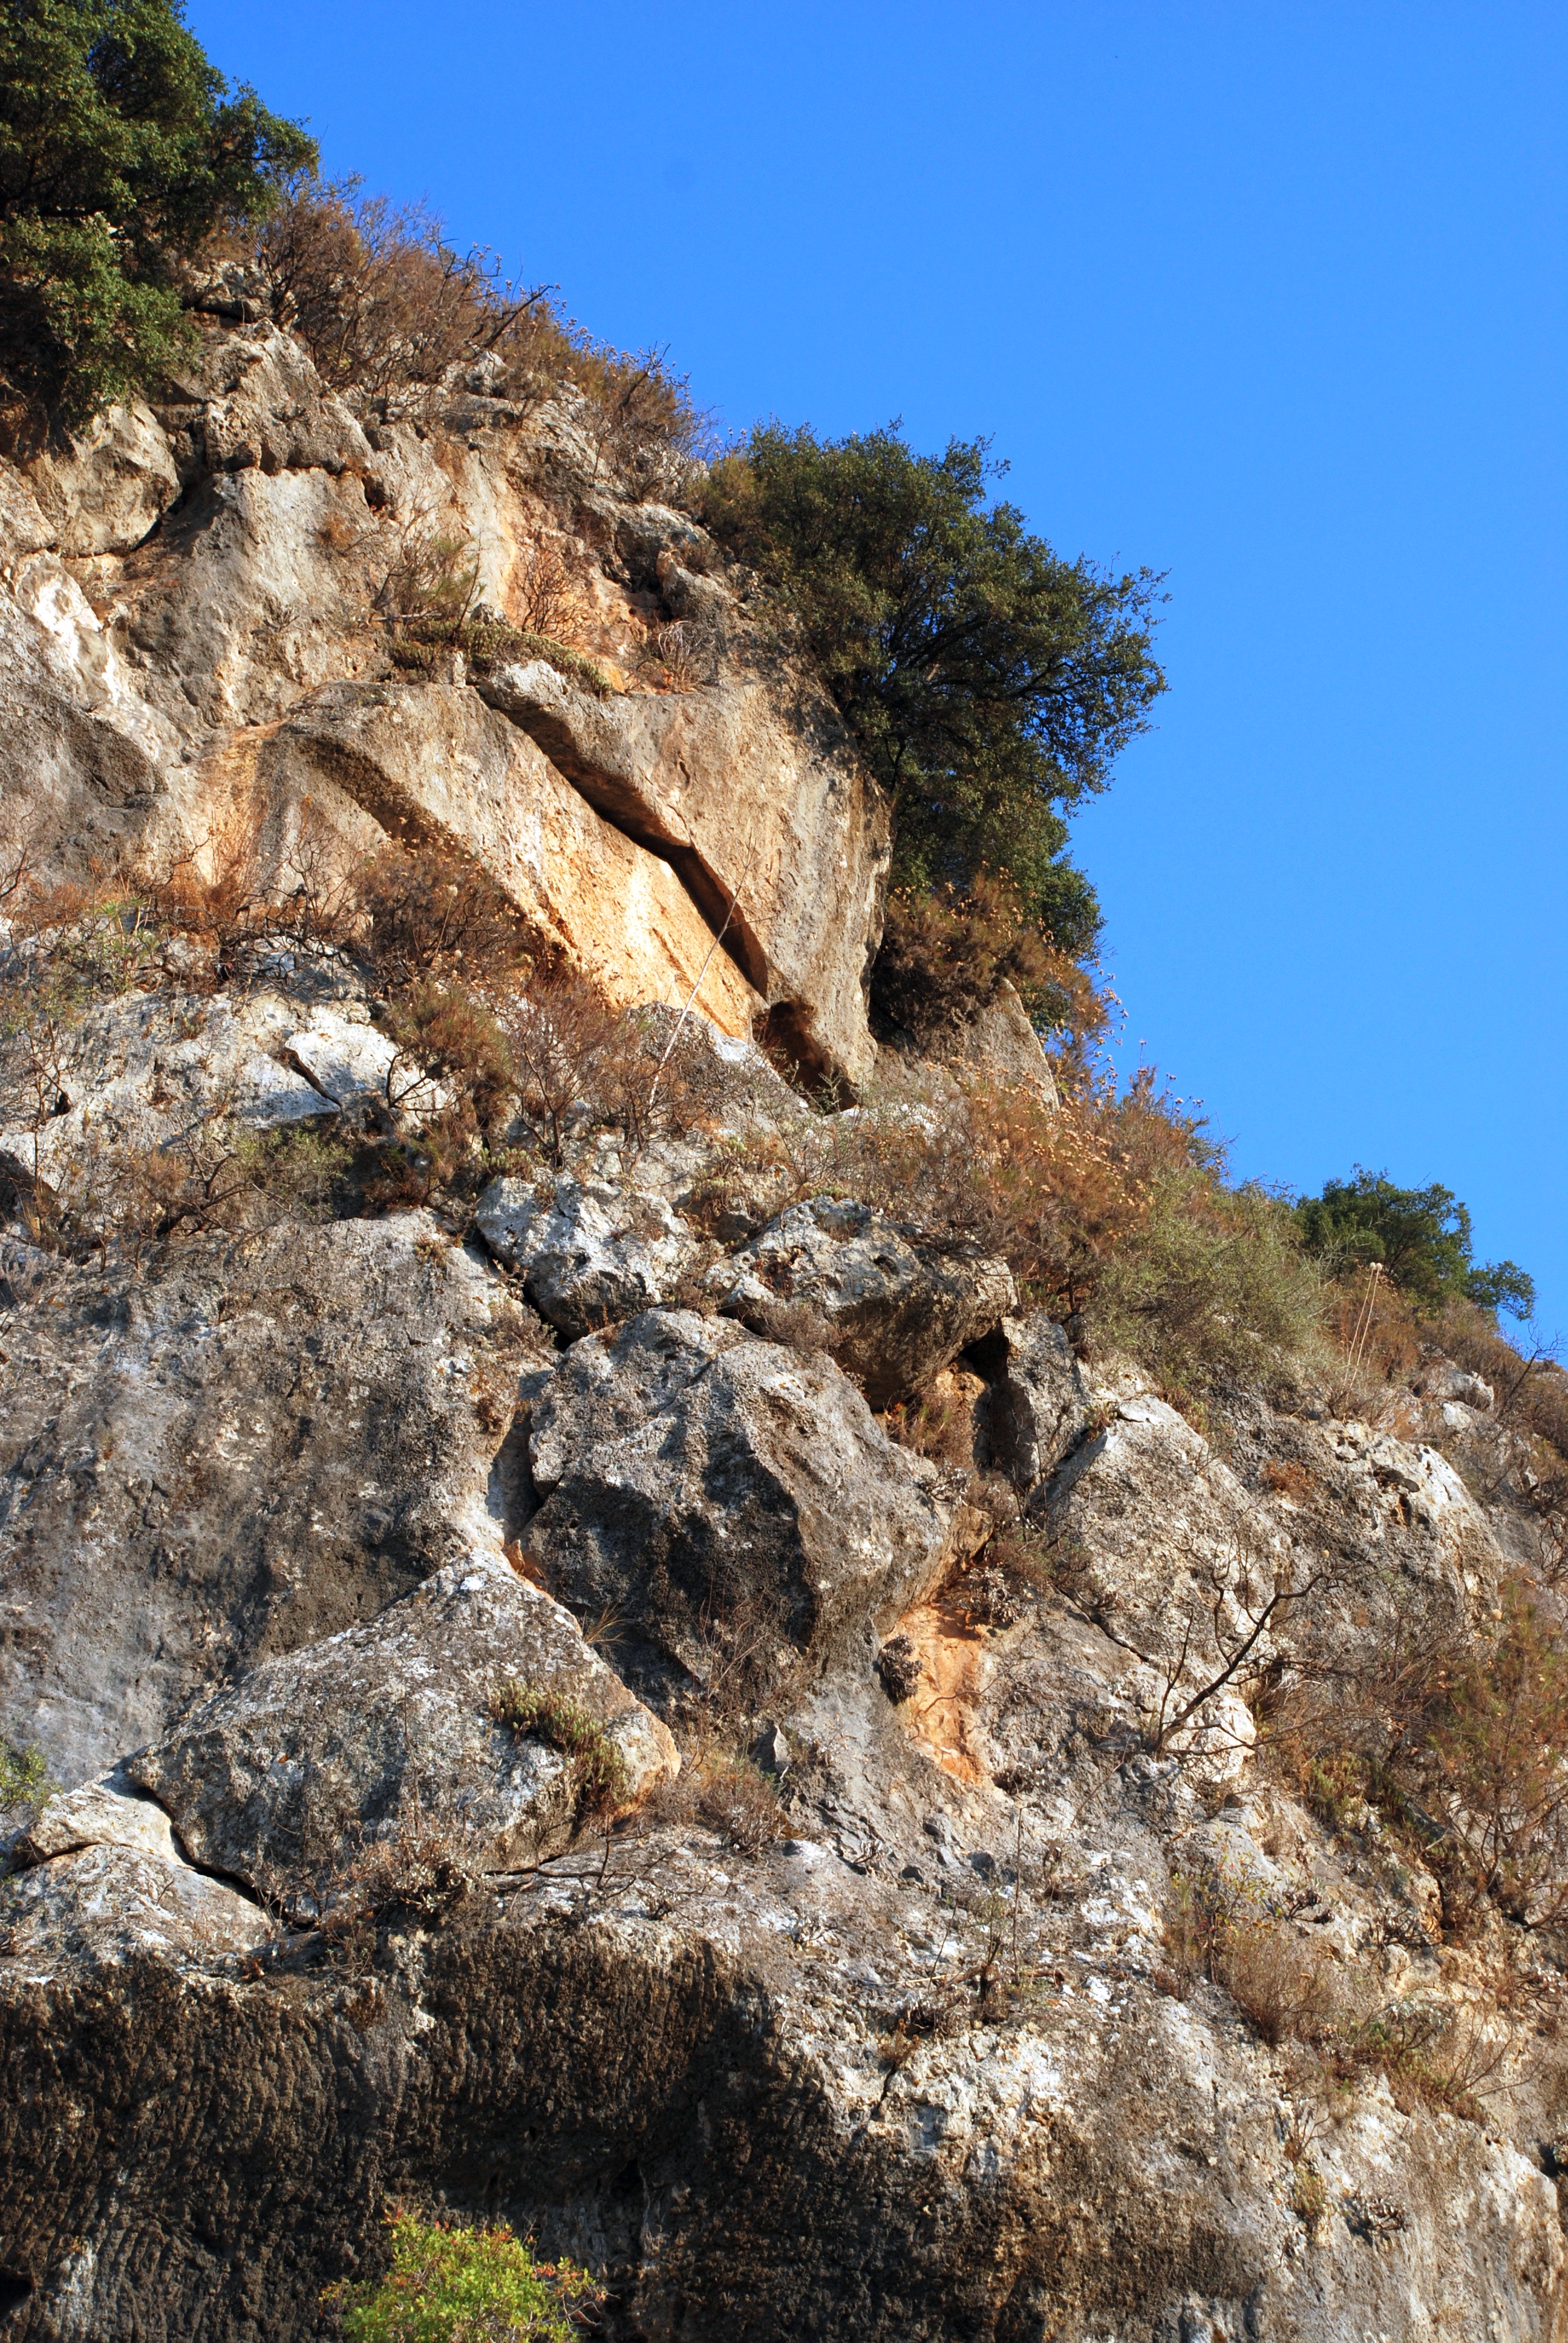
coast, tree, rock, wilderness, walking, mountain, trail, adventure, formation, cliff, soil, nikon, terrain, ridge, geology, outcrop, turkey, boulder, d80, turkei, bedrock, nikond80, turkiye, turquia, turchia, geological phenomenon